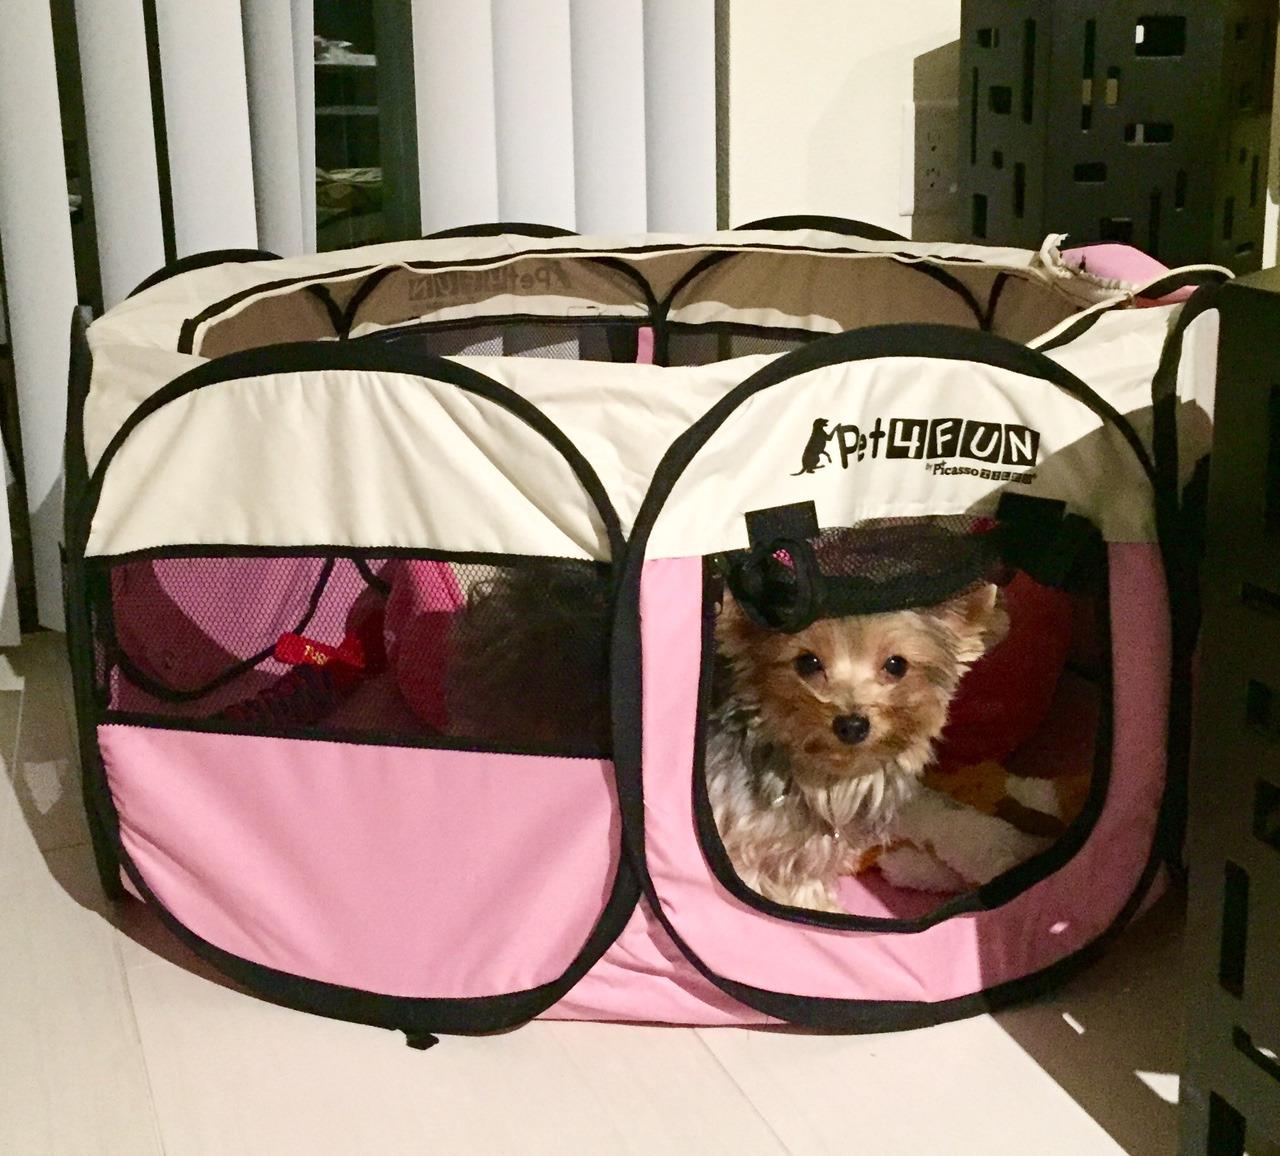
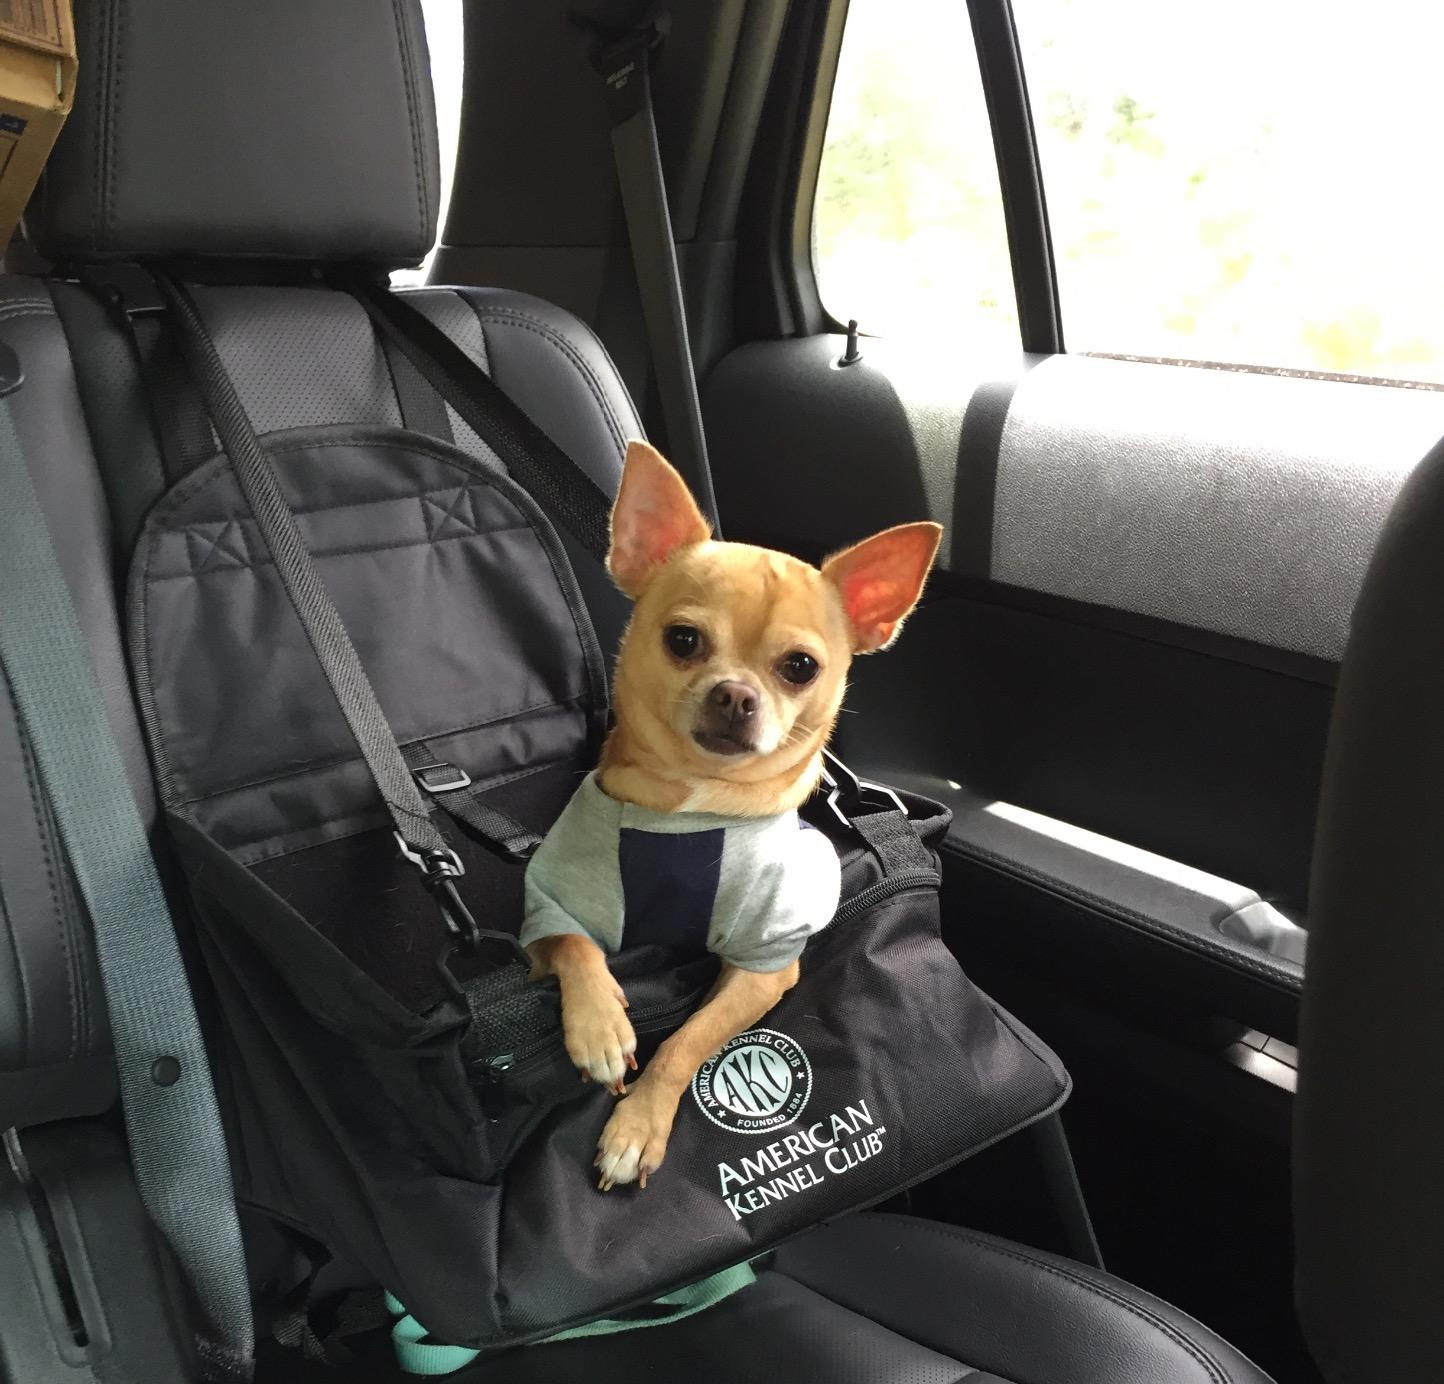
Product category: items_kennel
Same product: no